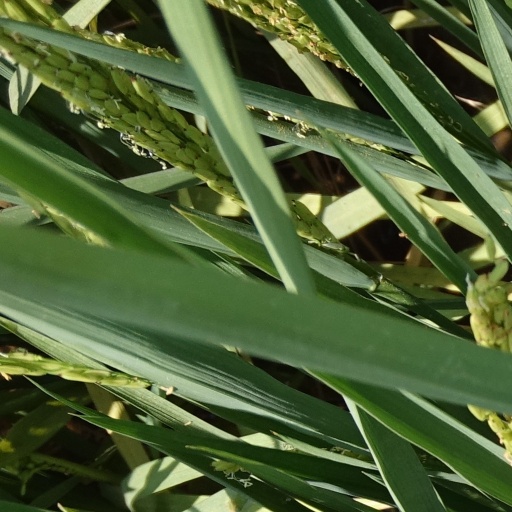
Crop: rice